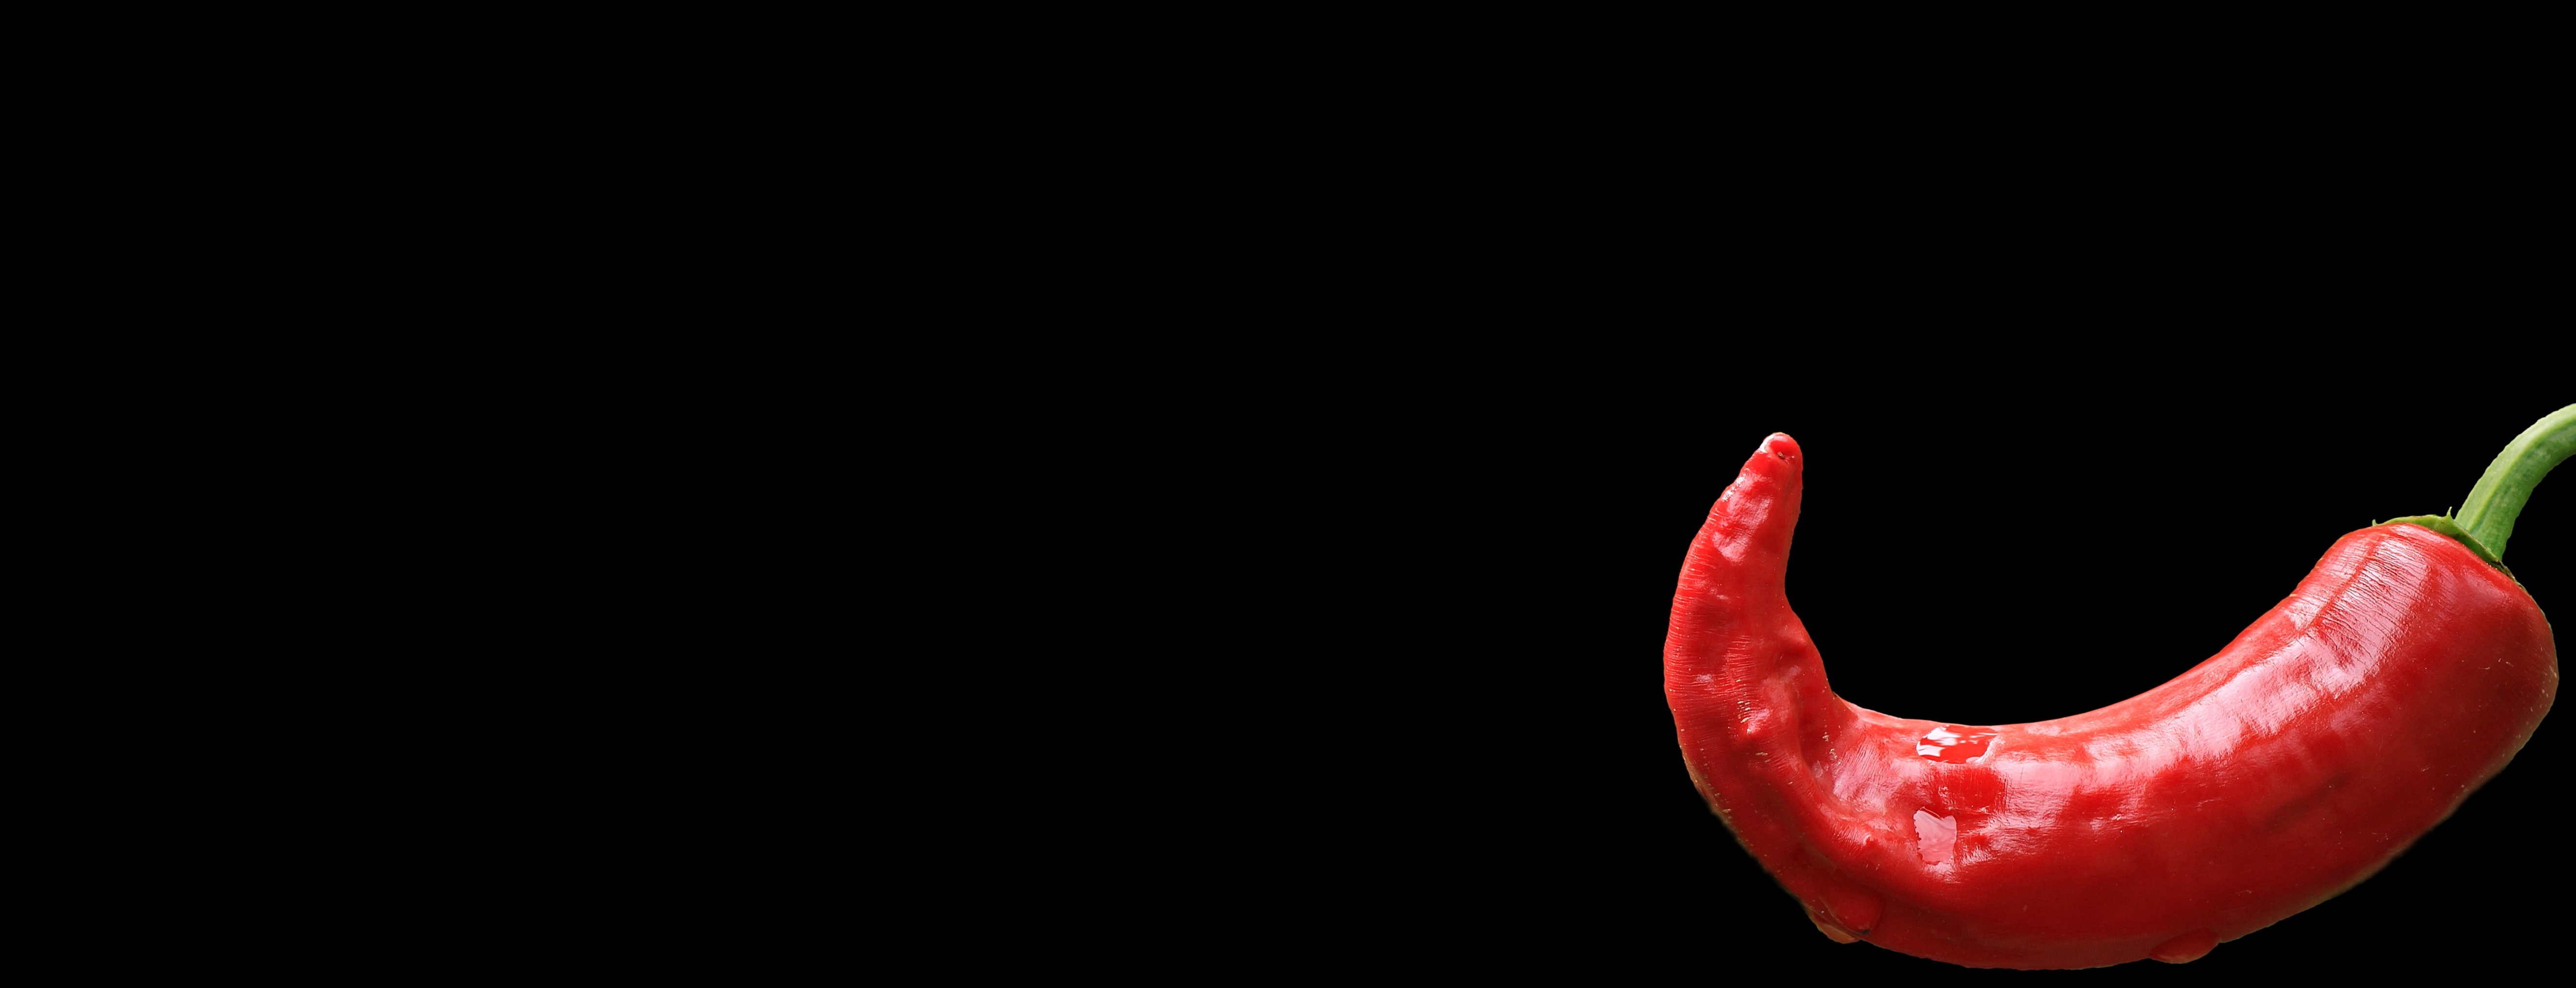
sharp, plant, fruit, flower, food, pepper, red, produce, vegetable, banner, lip, map, pepperoni, background image, pods, background, chilli, fiery, edible, greeting card, red pepper, paprika, sharpness, pepper crop, piquant, flowering plant, chili pepper, land plant, bell peppers and chili peppers